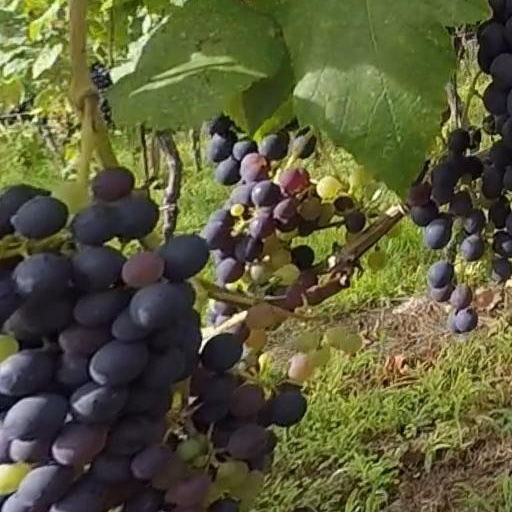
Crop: grape